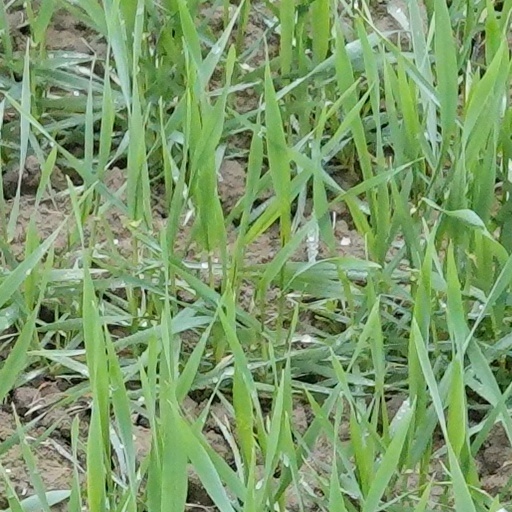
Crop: wheat